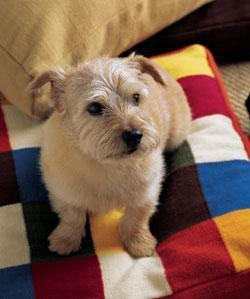
Norwich_terrier